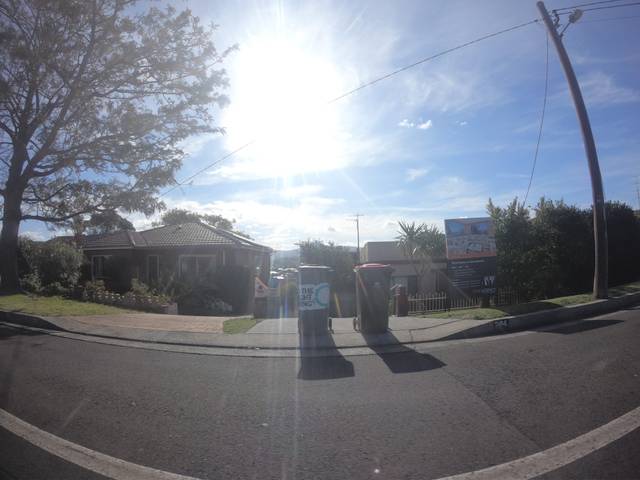
Region: Australia
Coordinates: -34.48, 150.865